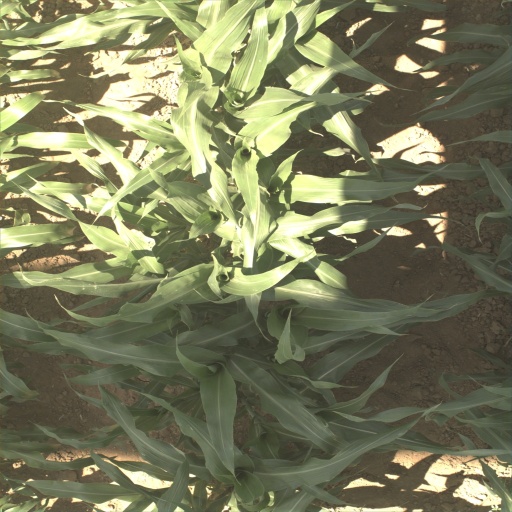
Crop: sorghum